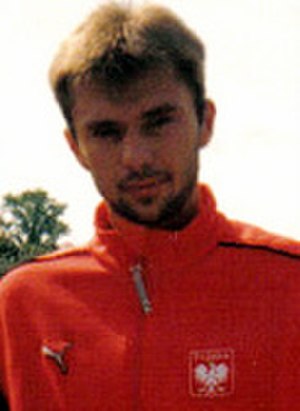
Krzysztof Nowak
Krzysztof Damian Nowak var en polsk fodboldspiller.